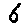
Label: 6